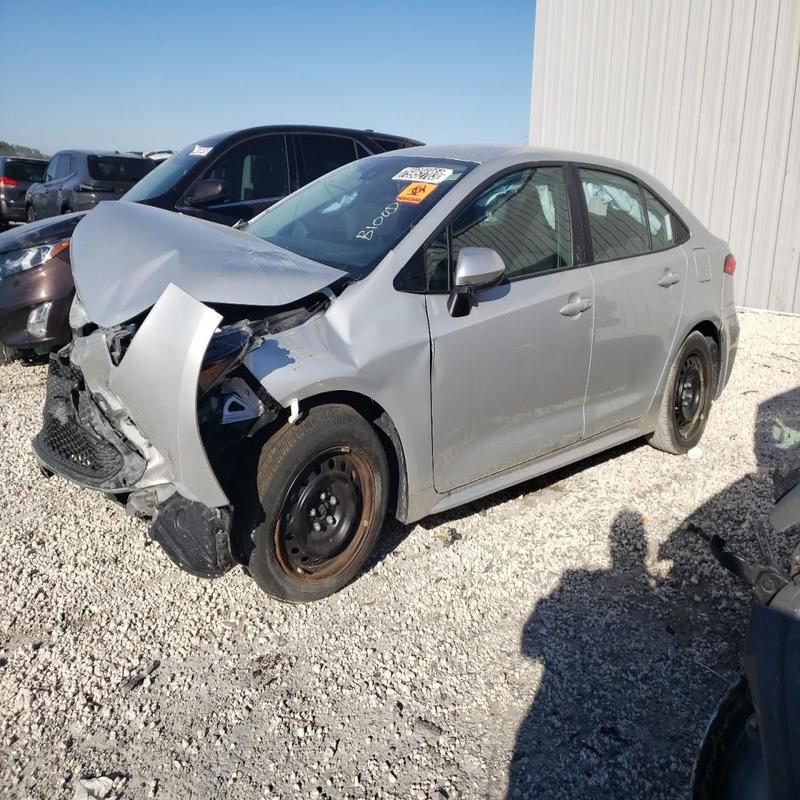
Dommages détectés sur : pare-choc avant, feu avant droit, feu avant gauche, capot, pare-brise avant, aile avant droite, aile avant gauche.
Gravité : majeur